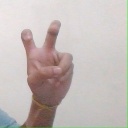
अक्षर: ई